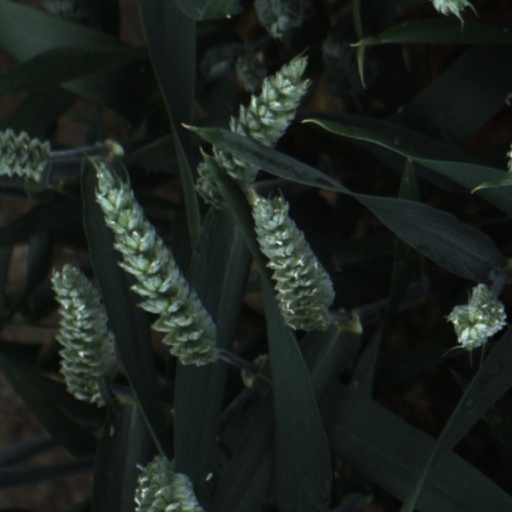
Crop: wheat